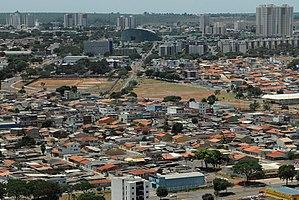
Gama est une région administrative du District fédéral au Brésil.